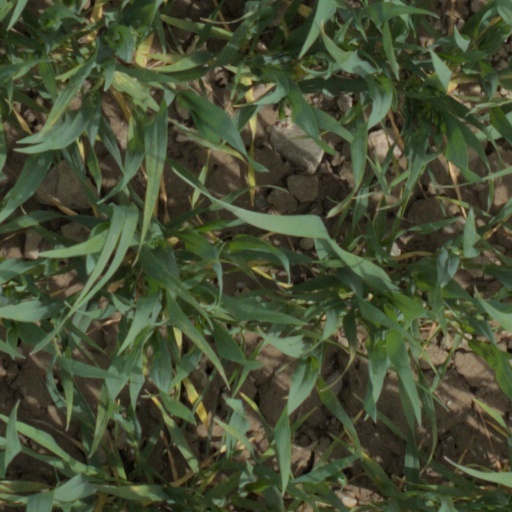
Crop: wheat